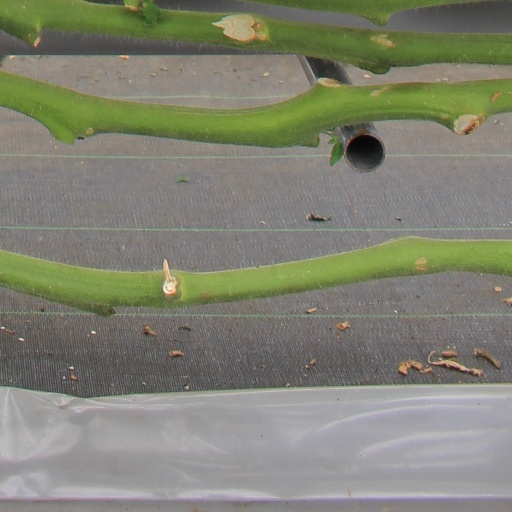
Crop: tomato